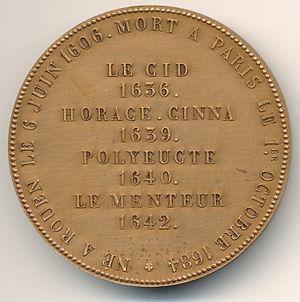
Revers de la médaille de Pierre Corneille par Borrel, 1873
Pierre Corneille, aussi appelé « le Grand Corneille » ou « Corneille l'aîné », né le 6 juin 1606 à Rouen et mort le 1ᵉʳ octobre 1684 à Paris, est un dramaturge et poète français du XVIIᵉ siècle.